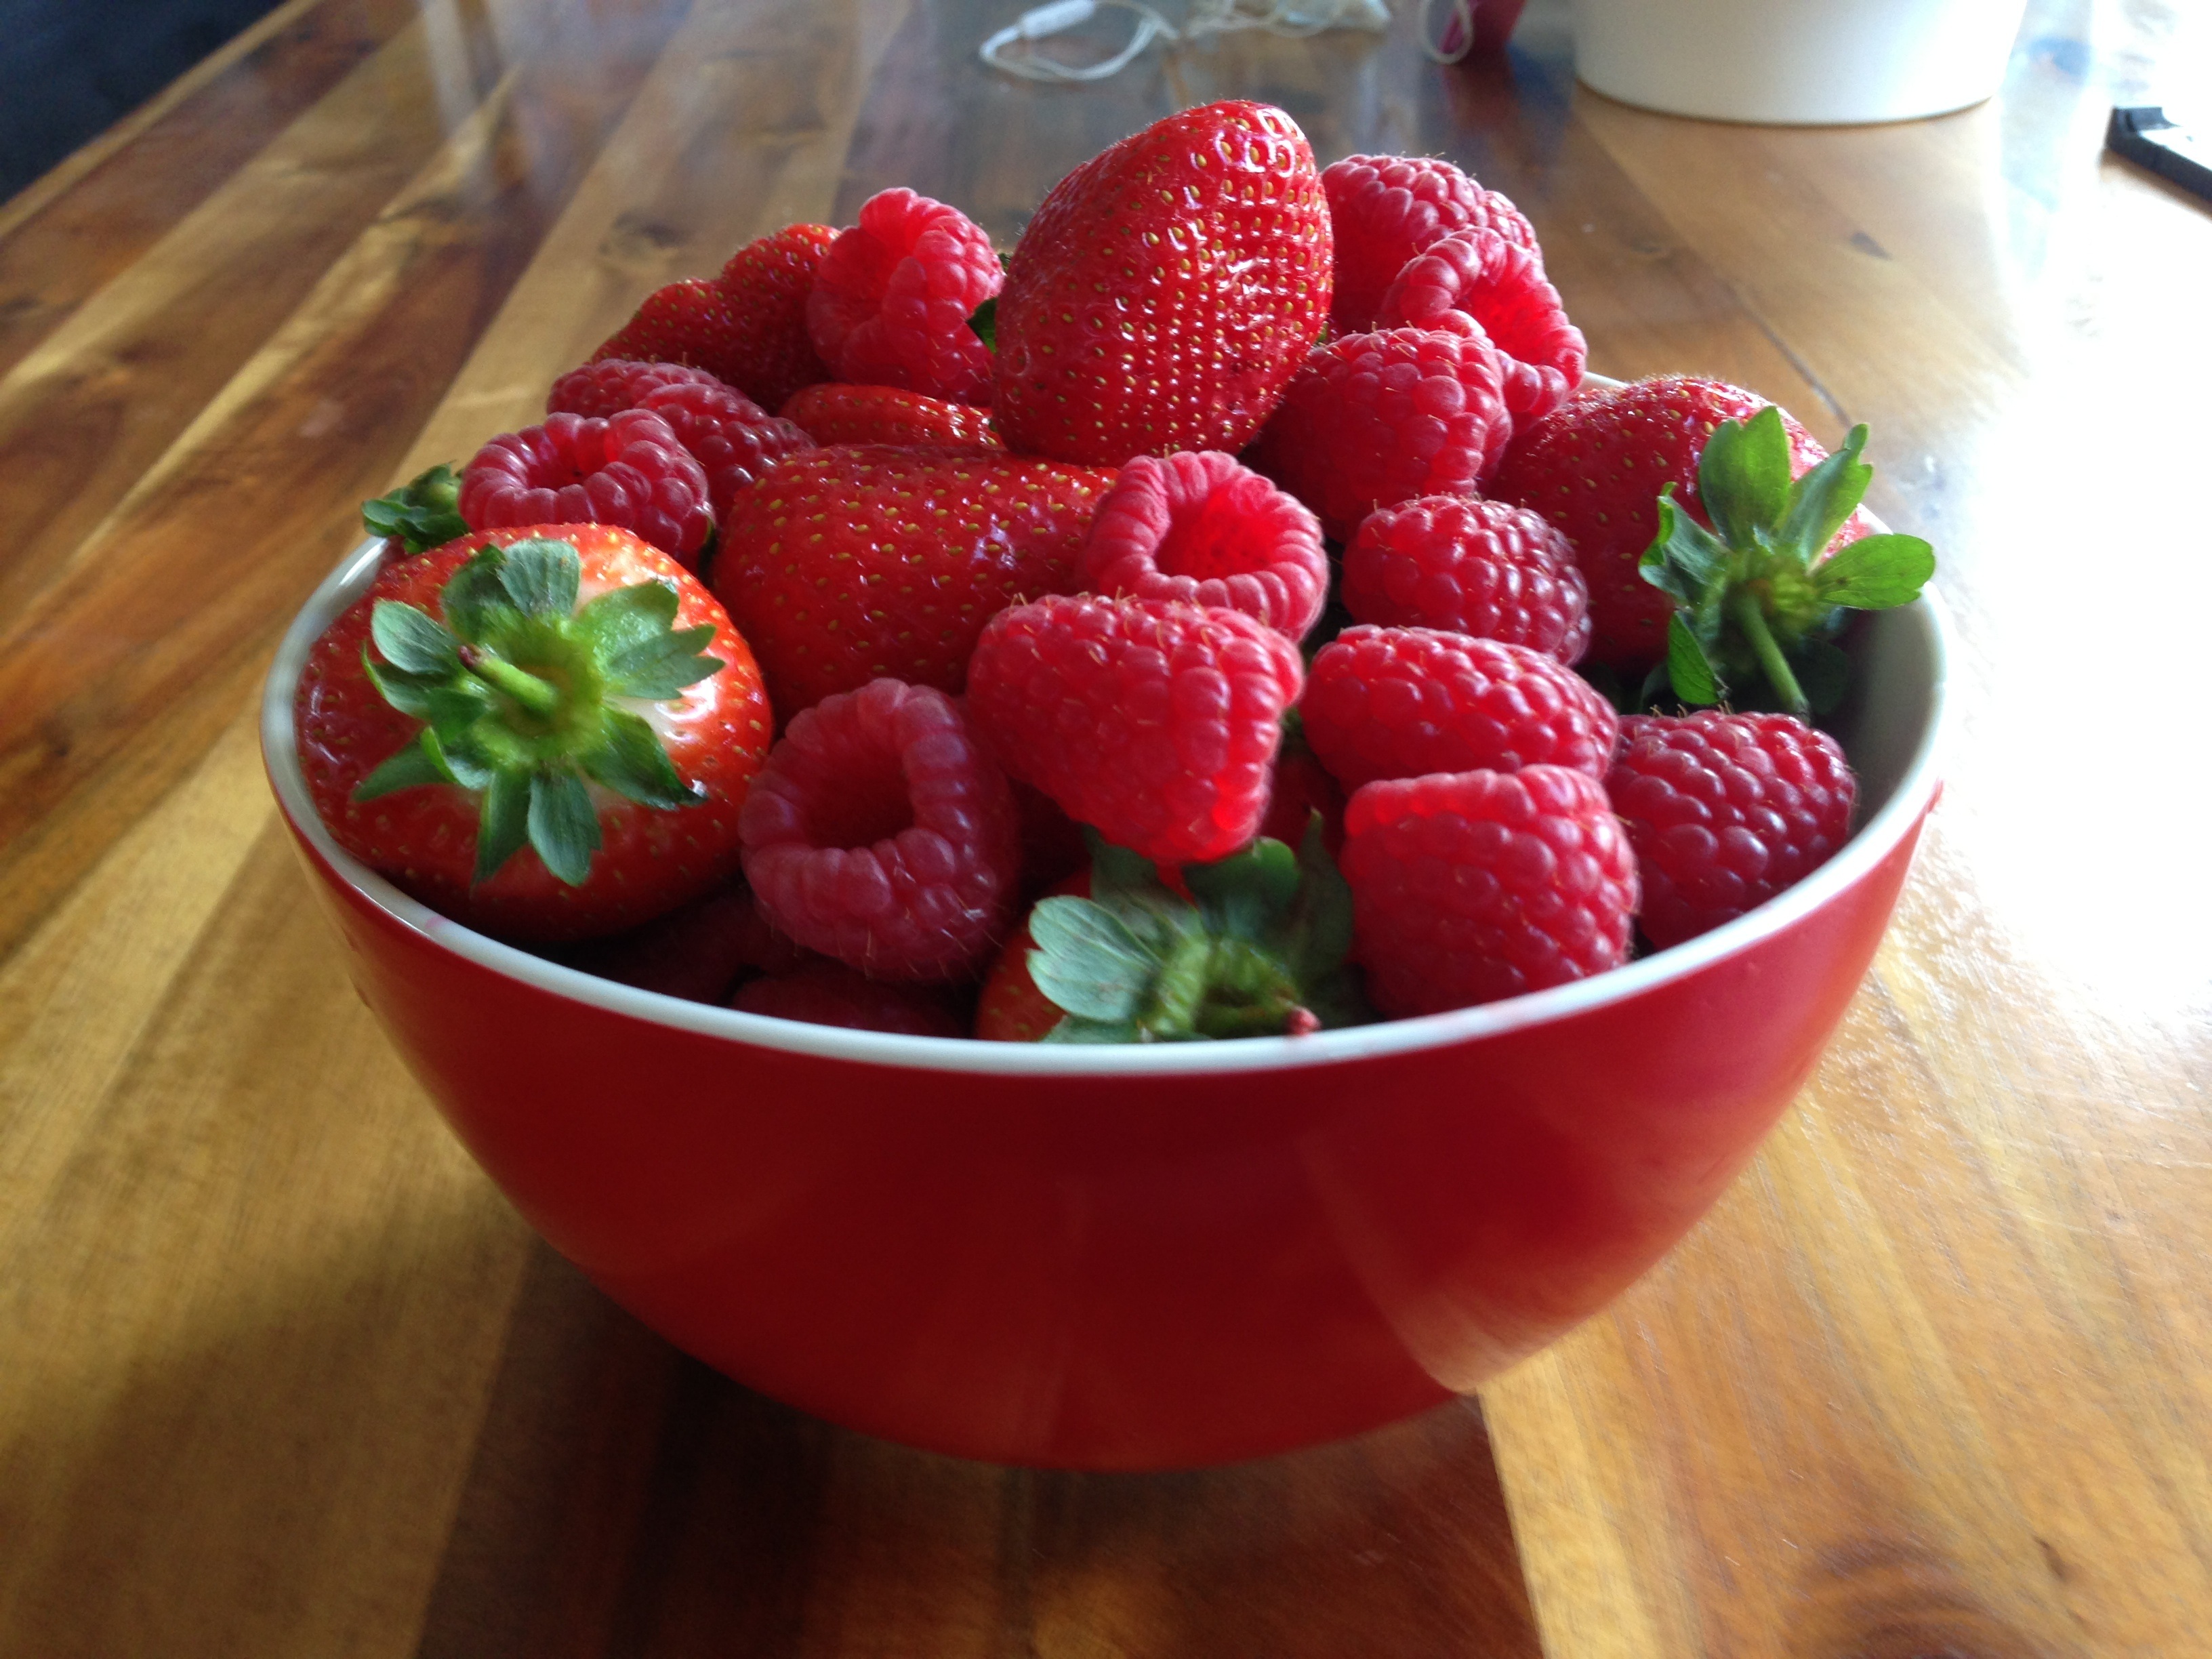
plant, raspberry, fruit, berry, flower, summer, bowl, meal, food, red, produce, juicy, healthy, dessert, delicious, strawberry, freshness, vitamin, eating, berries, wooden, raspberries, strawberries, organic, frutti di bosco, bowl of berries